Khamovniki District

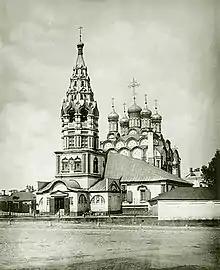
Khamovniki church, 1679, photograph made in 1882

Khamovniki proper is the territory directly beyond Ostozhenka Street (across the Garden Ring). "Kham" was the name of fabric made by the craftsmen of local sloboda. These craftsmen, originally from Tver, were forced to settle in Moscow in 1624. Extant Church of St. Nicholas in Khamovniki, the center of sloboda, was erected in 1679. In 1708, Peter I added a canvas factory. The textile tradition continued into industrial age; late 19th century textile mills are now converted to offices.